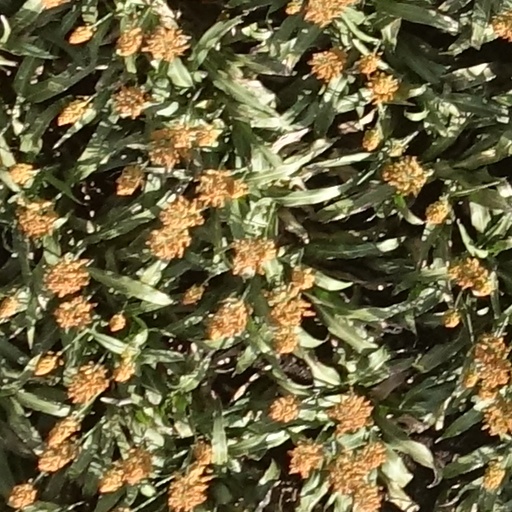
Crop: sorghum